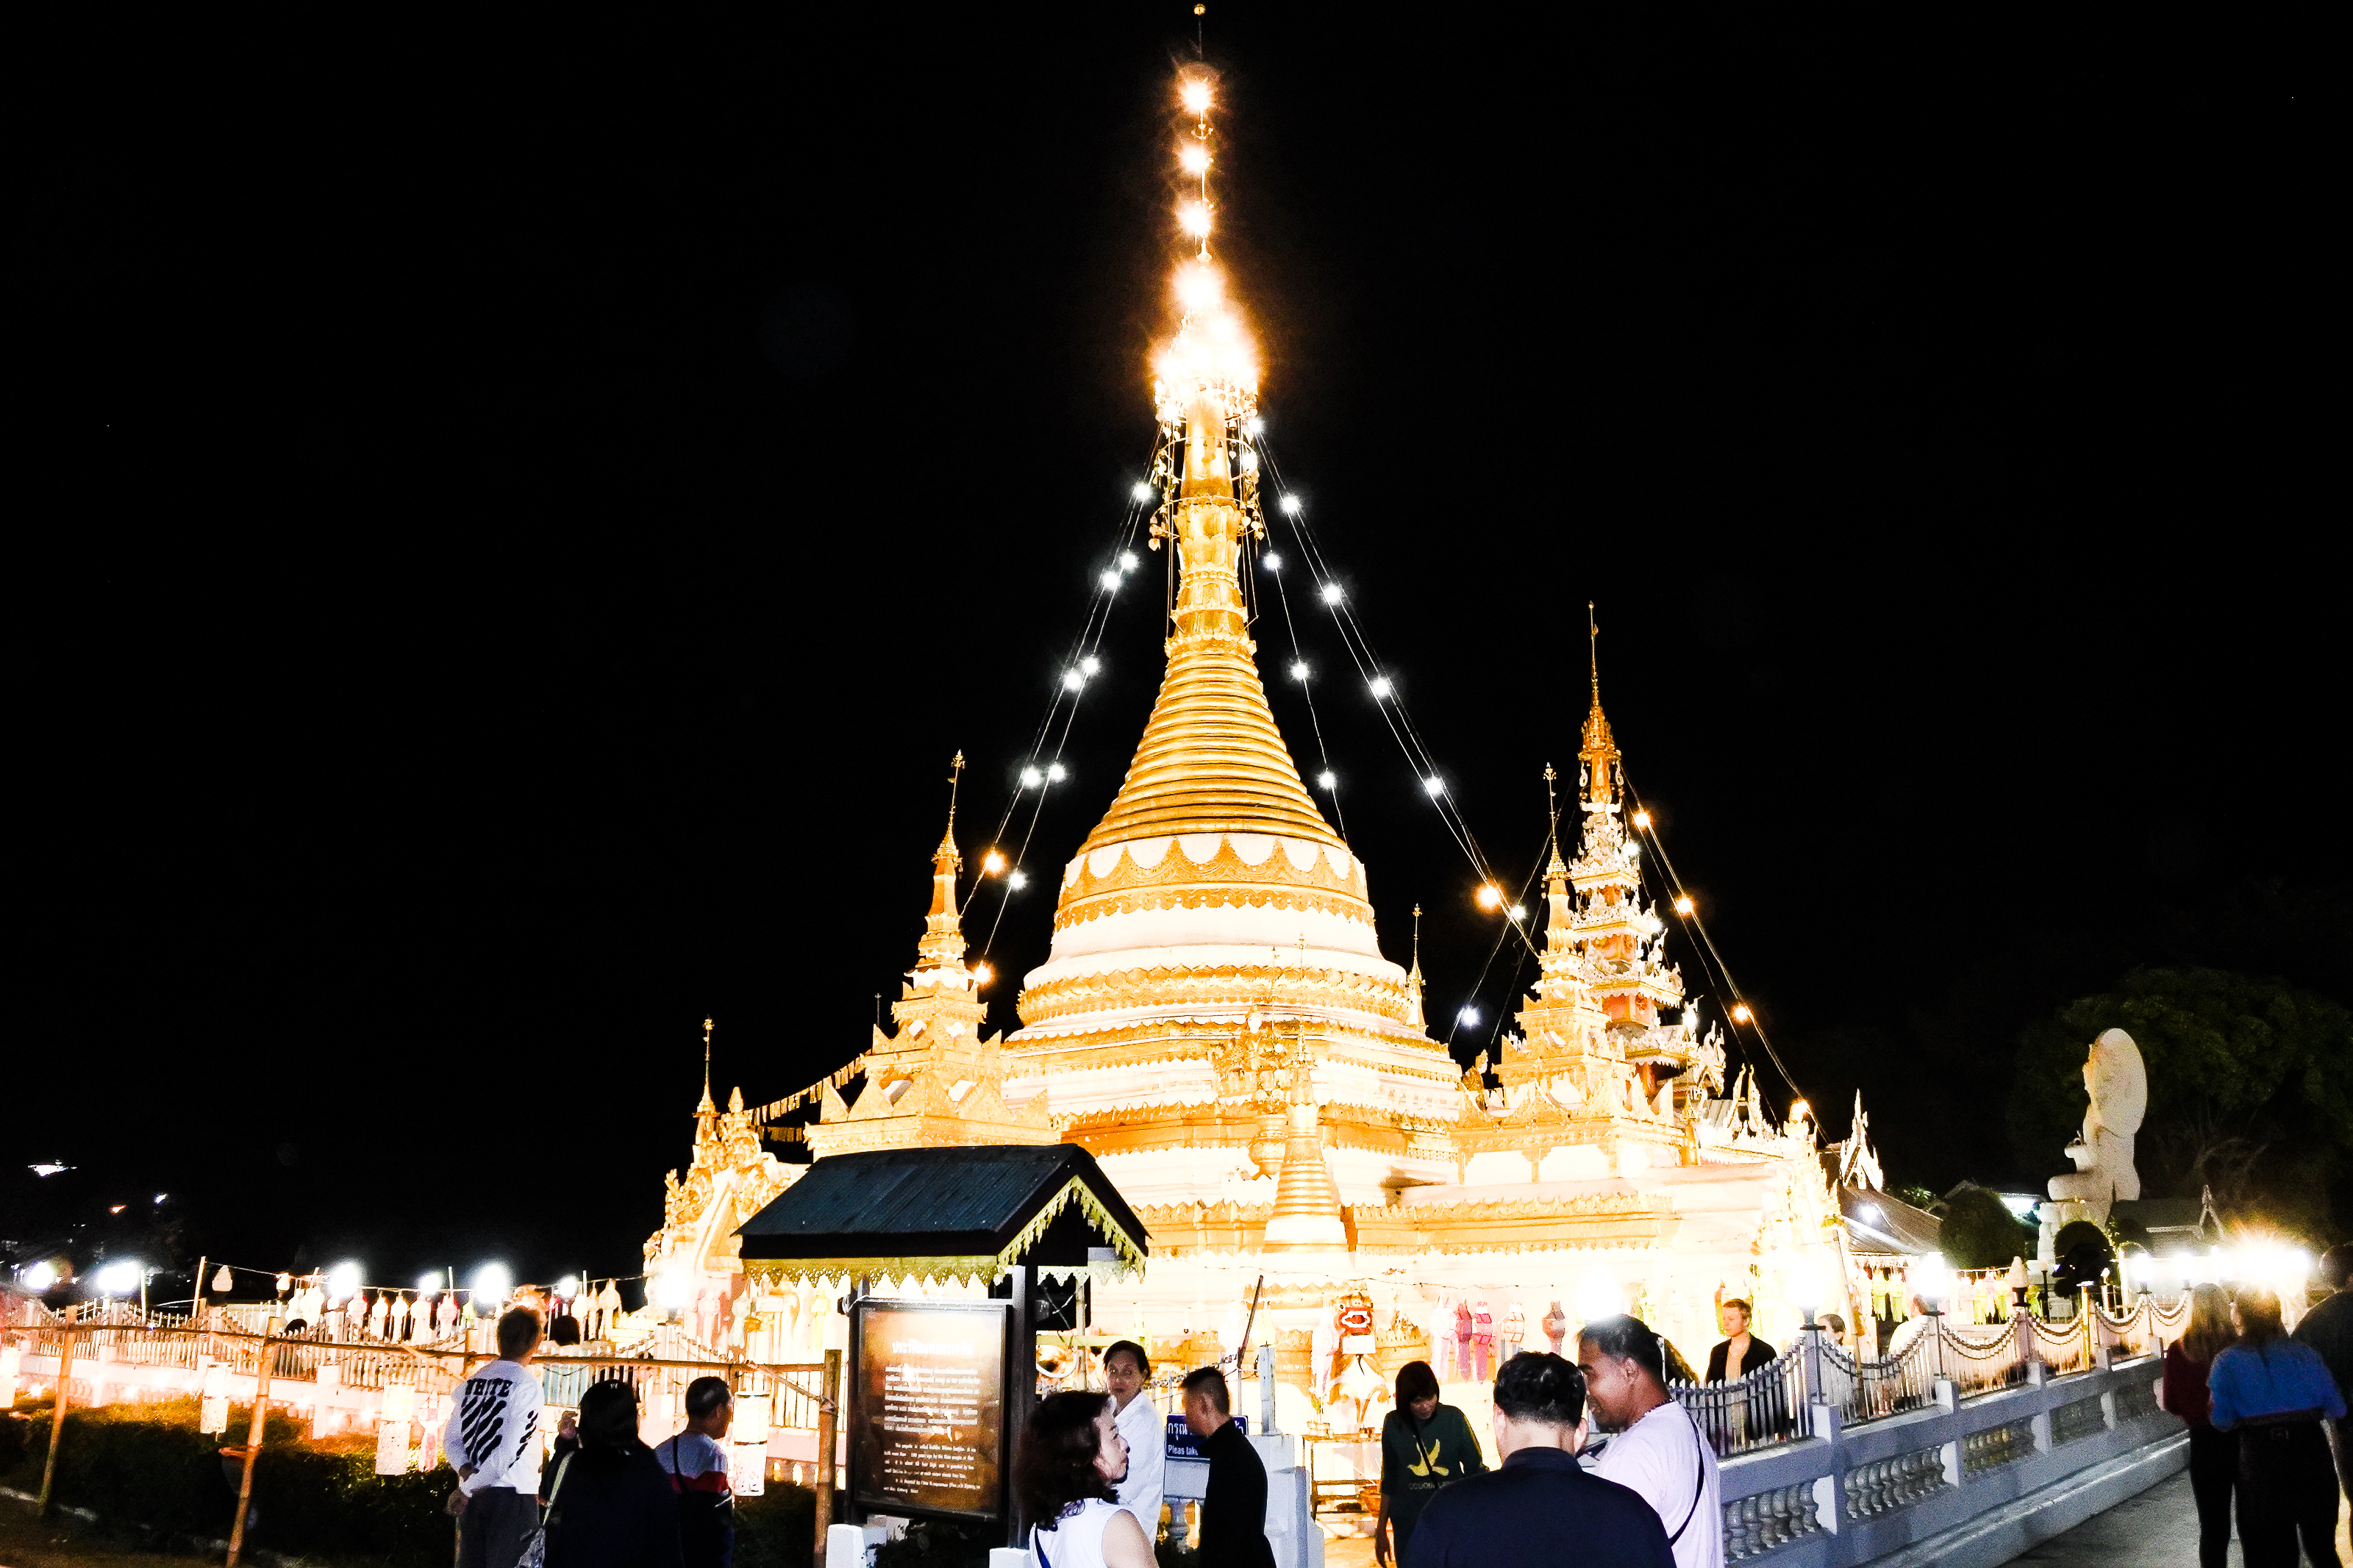
art, pagodas, dusk, asia, chong, wat, buddhism, water, building, klang, religion, gold, hong, mae, mae hong son, beautiful, son, wat chong kham, blue, light, thailand, temple, kham, travel, landmark, place of worship, night, tower, architecture, sky, shrine, spire, tourist attraction, event, stupa, pagoda, world, tourism, city, tradition, vacation, ceremony